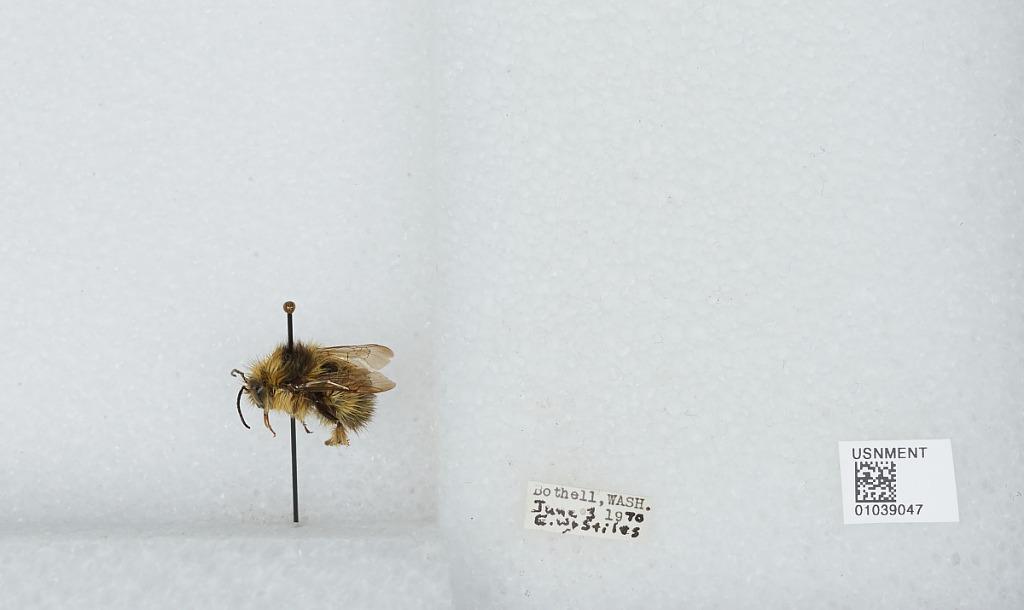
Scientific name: Bombus (Pyrobombus) sitkensis Nylander
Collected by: E. Stiles
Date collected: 1970-6-3
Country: United States
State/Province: Washington
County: King
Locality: Bothell
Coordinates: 47.7717, -122.204